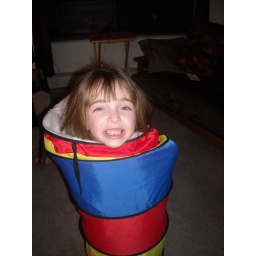
Hi cute girl in tube.